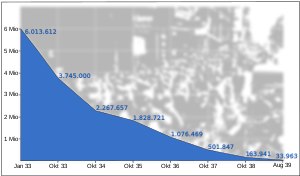
Tysklands oprustning i 1930'erne / Organisation af rustningsindustrien
Den hurtigt faldende arbejdsløshed førte snart til akut mangel på uddannet personale
Tysklands oprustning i 1930'erne dækker over den mandskabsmæssige og materielle udvidelse af Tysklands hær, flåde og luftvåben mellem nazisternes magtovertagelse i januar 1933 og 2. verdenskrigs begyndelse 1. september 1939. Oprustningen af Wehrmacht - som grundlagdes i 1935 som overordnet organisation for hær, flåde og luftvåben - var en integreret del af den nationalsocialistiske politik og var for Hitler den vigtigste forudsætning for at generobre det Tyske riges stormagtsstatus.